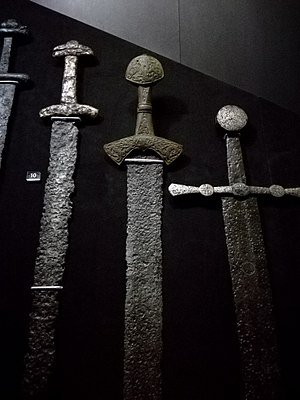
Suontakasværdet
Suontakasværdet (i midten) på Finlands Nationalmuseum i 2017.
Suontakasværdet er et middelalderligt sværd, der blev fundet i en kvindegrav i Tyrväntö, Finland i 1968. Gravet stammer fra omkring 1030, og sværdet blev sandsynligvis brugt i 900-tallet. Sværdet blev fremstillet med greb, pommel og parerstang i bronze. Sværdet bliver betragtet som unikt for sin tid.